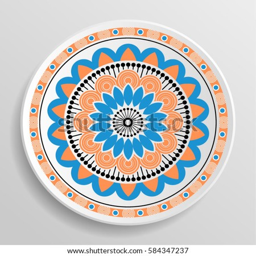
decorative plate on the wall .